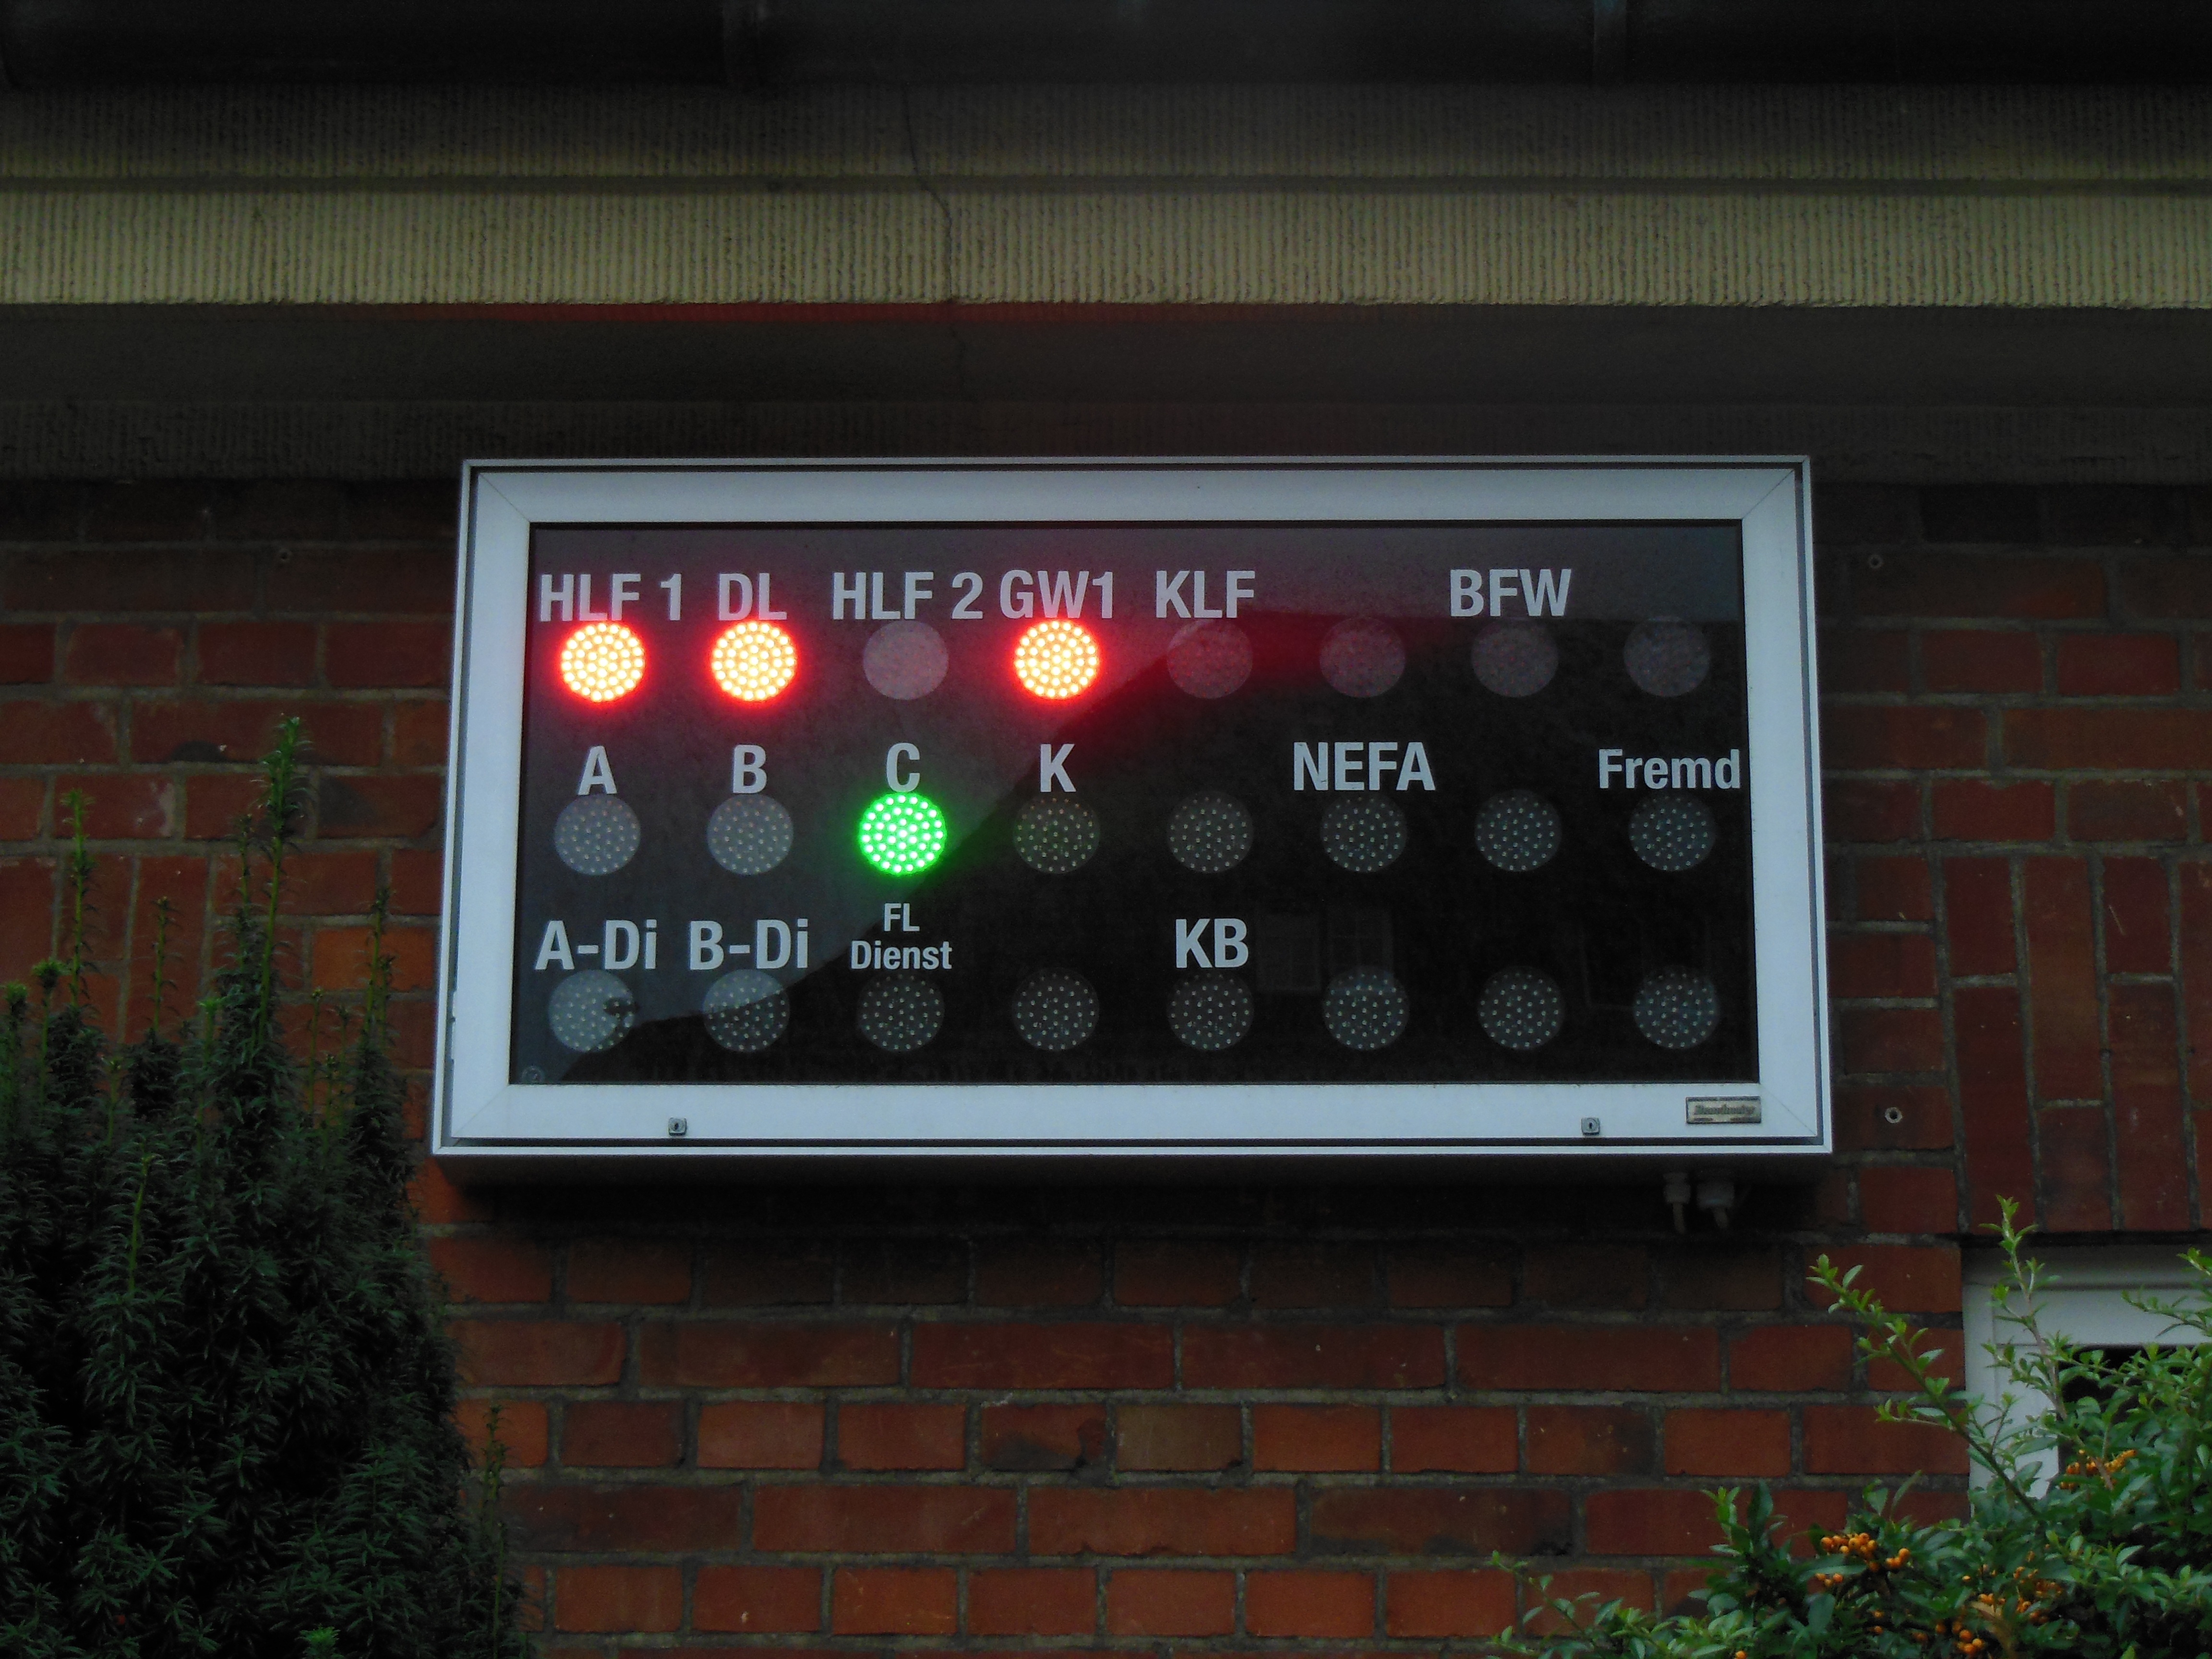
light, sign, red, fire, signage, lighting, use, scoreboard, rescue, screenshot, blue light, display device, electronic signage, flat panel display